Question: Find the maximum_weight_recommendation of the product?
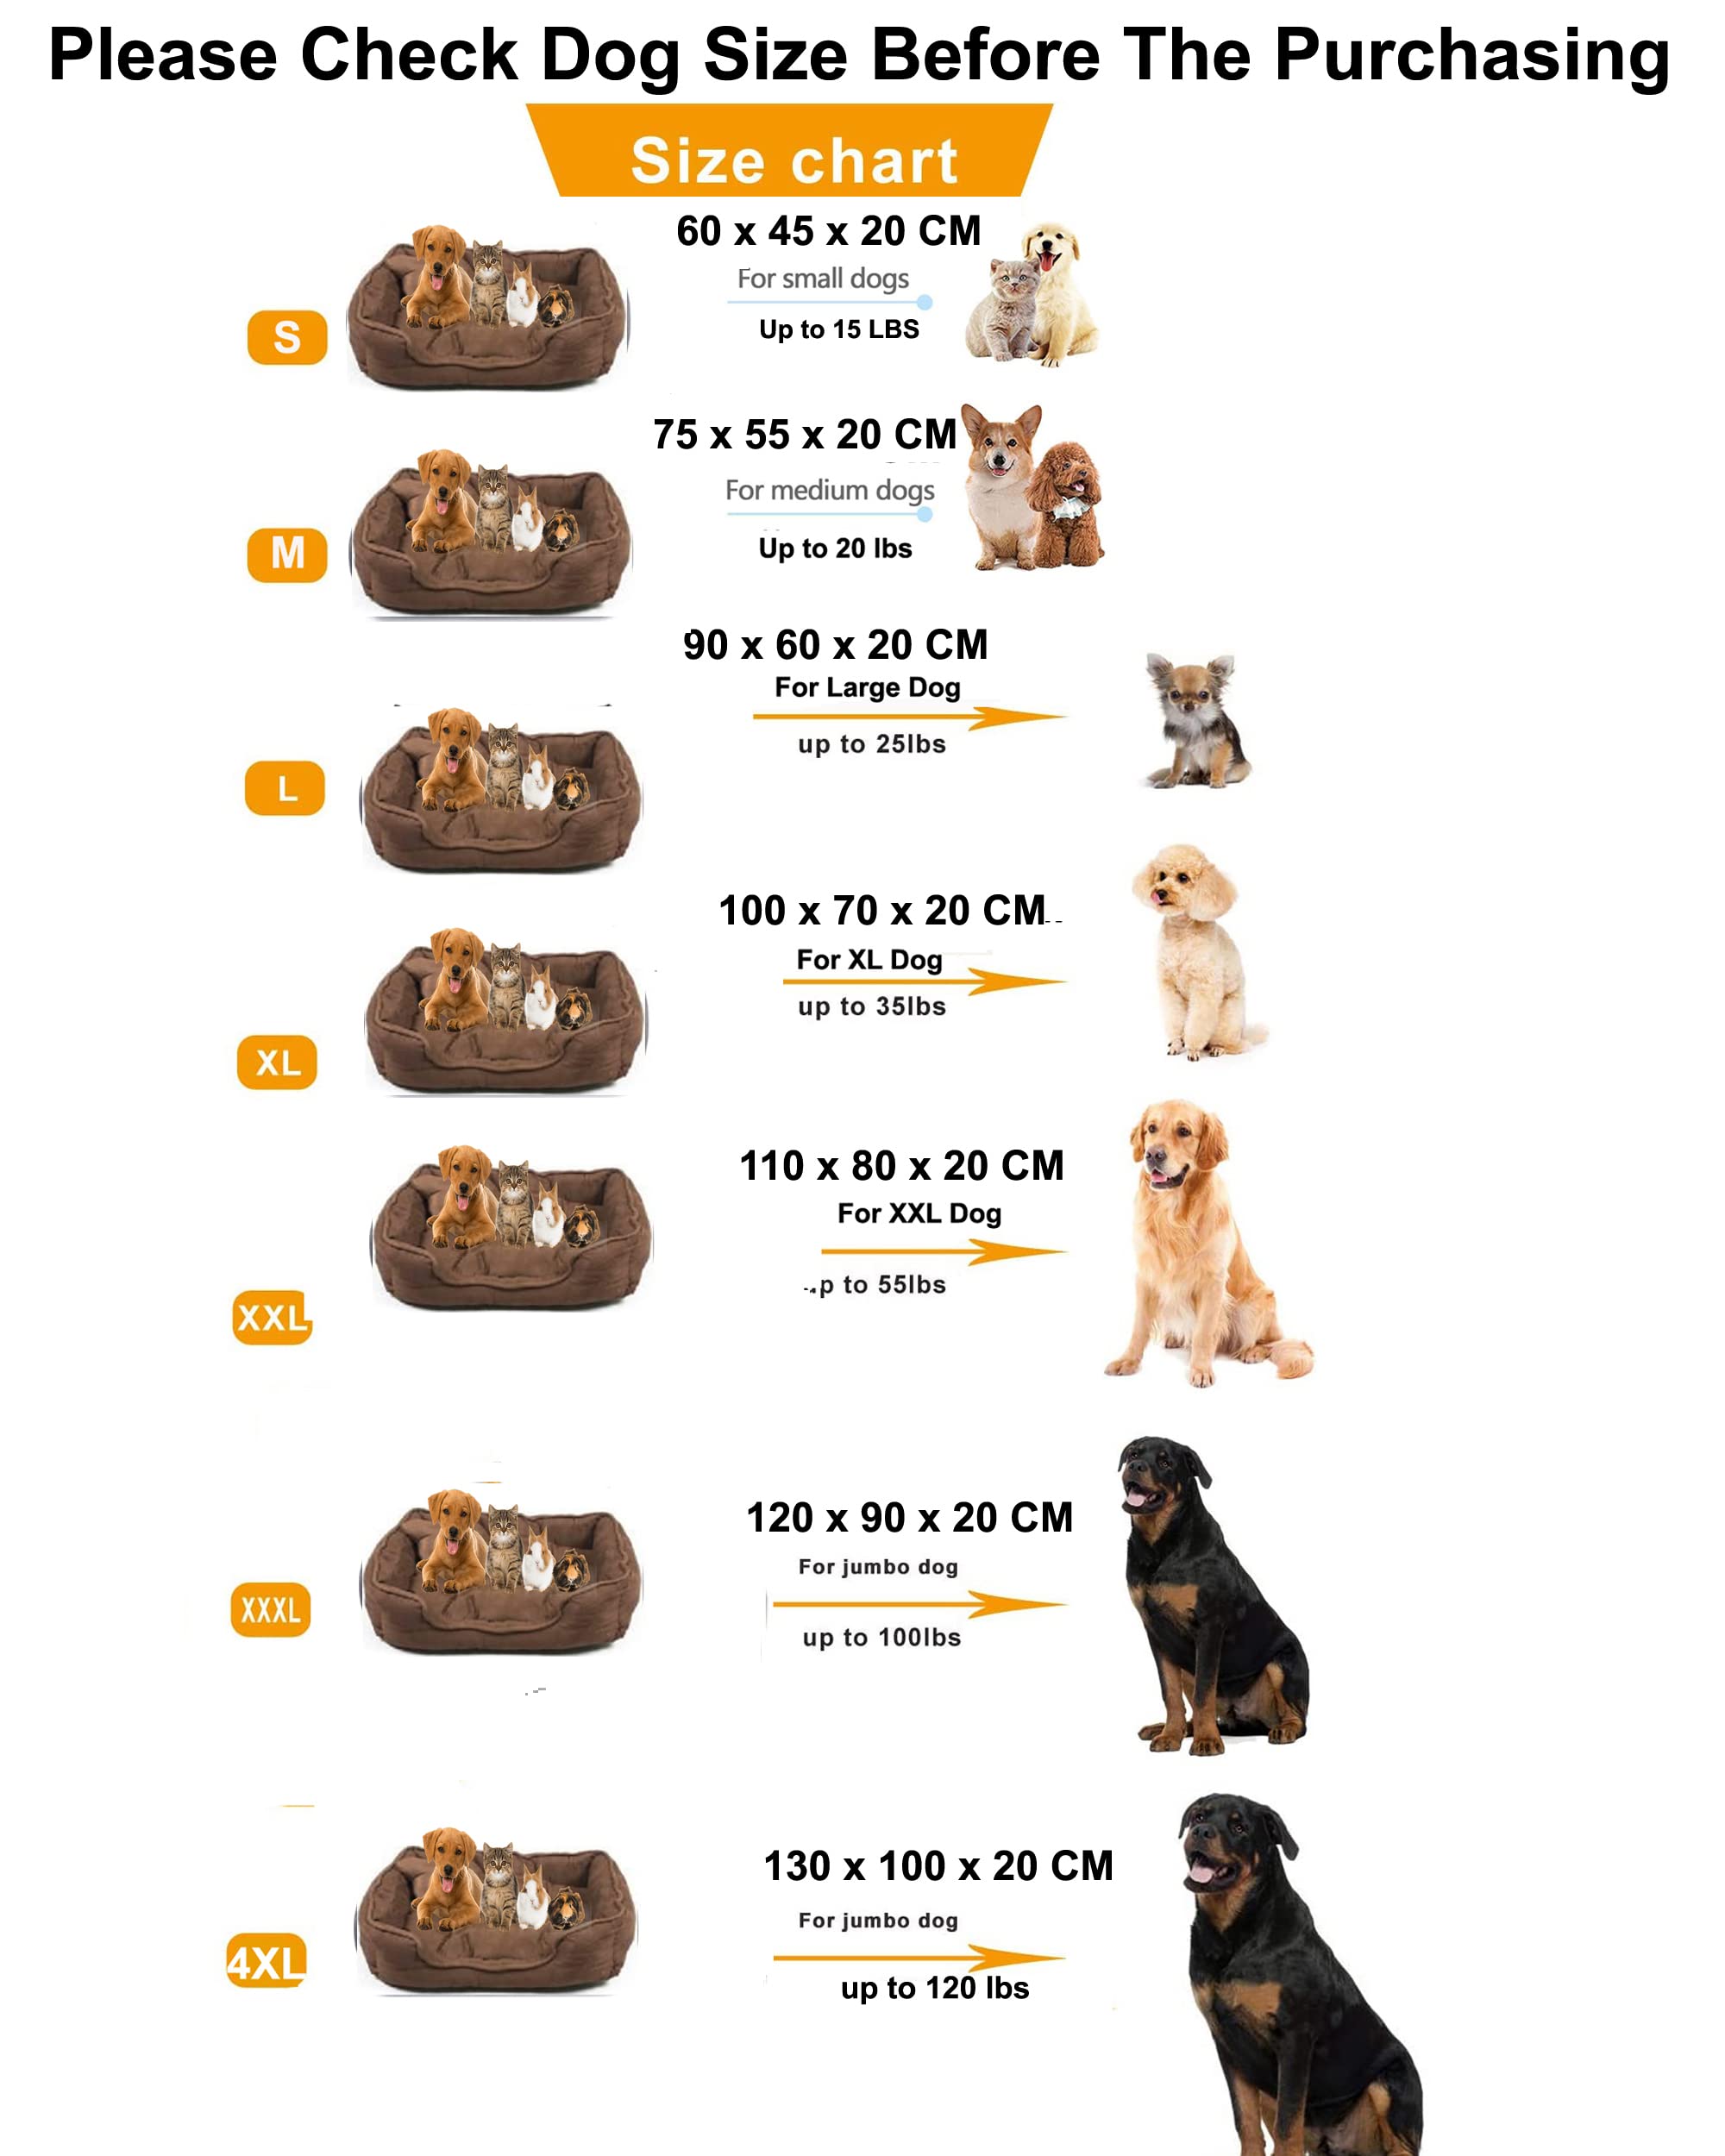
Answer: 15 pound